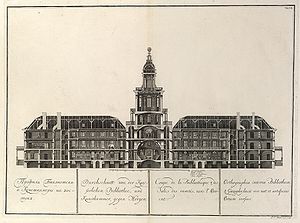
2. Kamtjatka-ekspedition / Forhistorie: Videnskabelig udforskning af Sibirien og Berings første ekspedition
Samtidig afbildning af hovedbygningen for det russiske videnskabernes akademi i Sankt Petersborg. Tavlen Tværsnit af det kejserlige bibliotek og kunstkammer om morgenen fra en serie på 12 raderinger udgivet i 1741 som et fællesarbejde fra det kunstneriske værksted i akademiet i Sankt Petersborg.
Den 2. Kamtjatka-ekspedition var en russisk forsknings- og opdagelsesrejse, som blev gennemført under ledelse af den danske marineofficer Vitus Bering mellem 1733 og 1743. Ekspeditionens deltagere udforskede Sibirien, kortlagde den russiske nordkyst og udforskede søvejene fra det østsibiriske Okhotsk til Nordamerika og Japan.